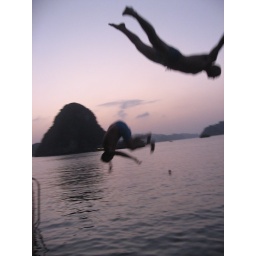
jump in the water from the 2nd floor